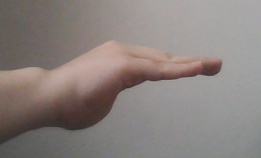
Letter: haa